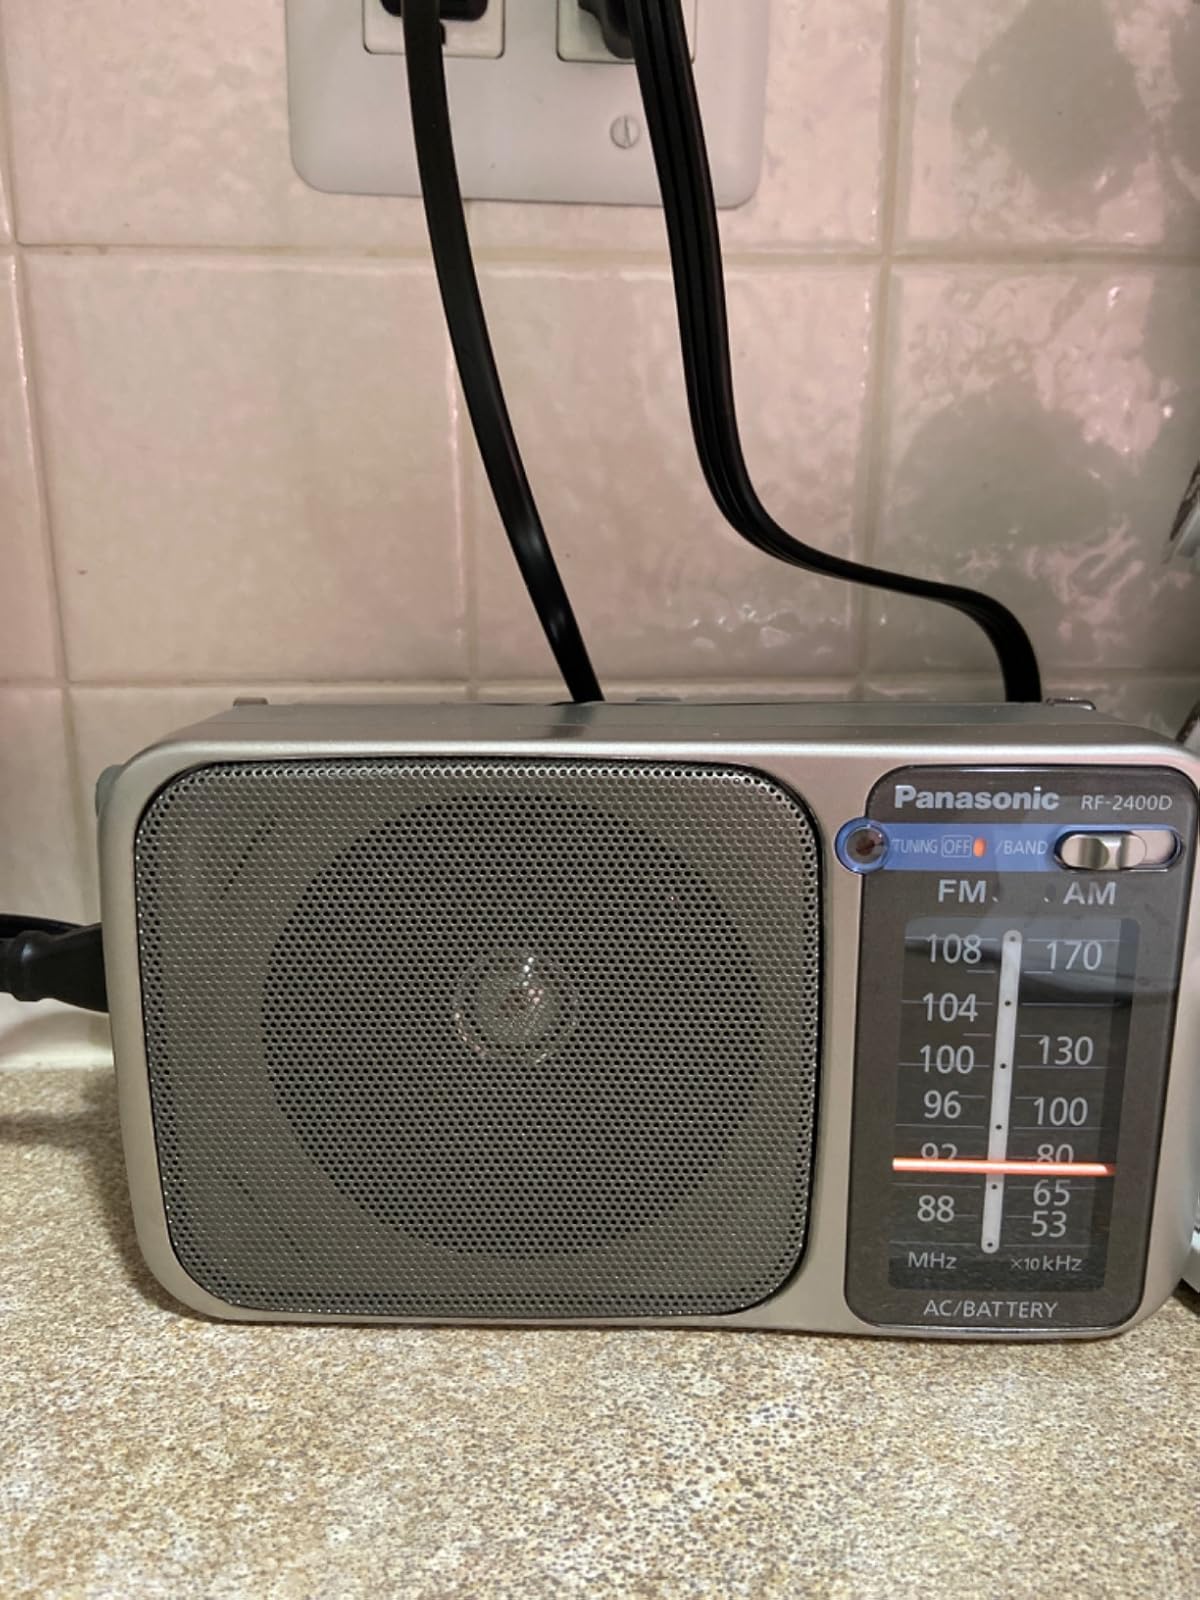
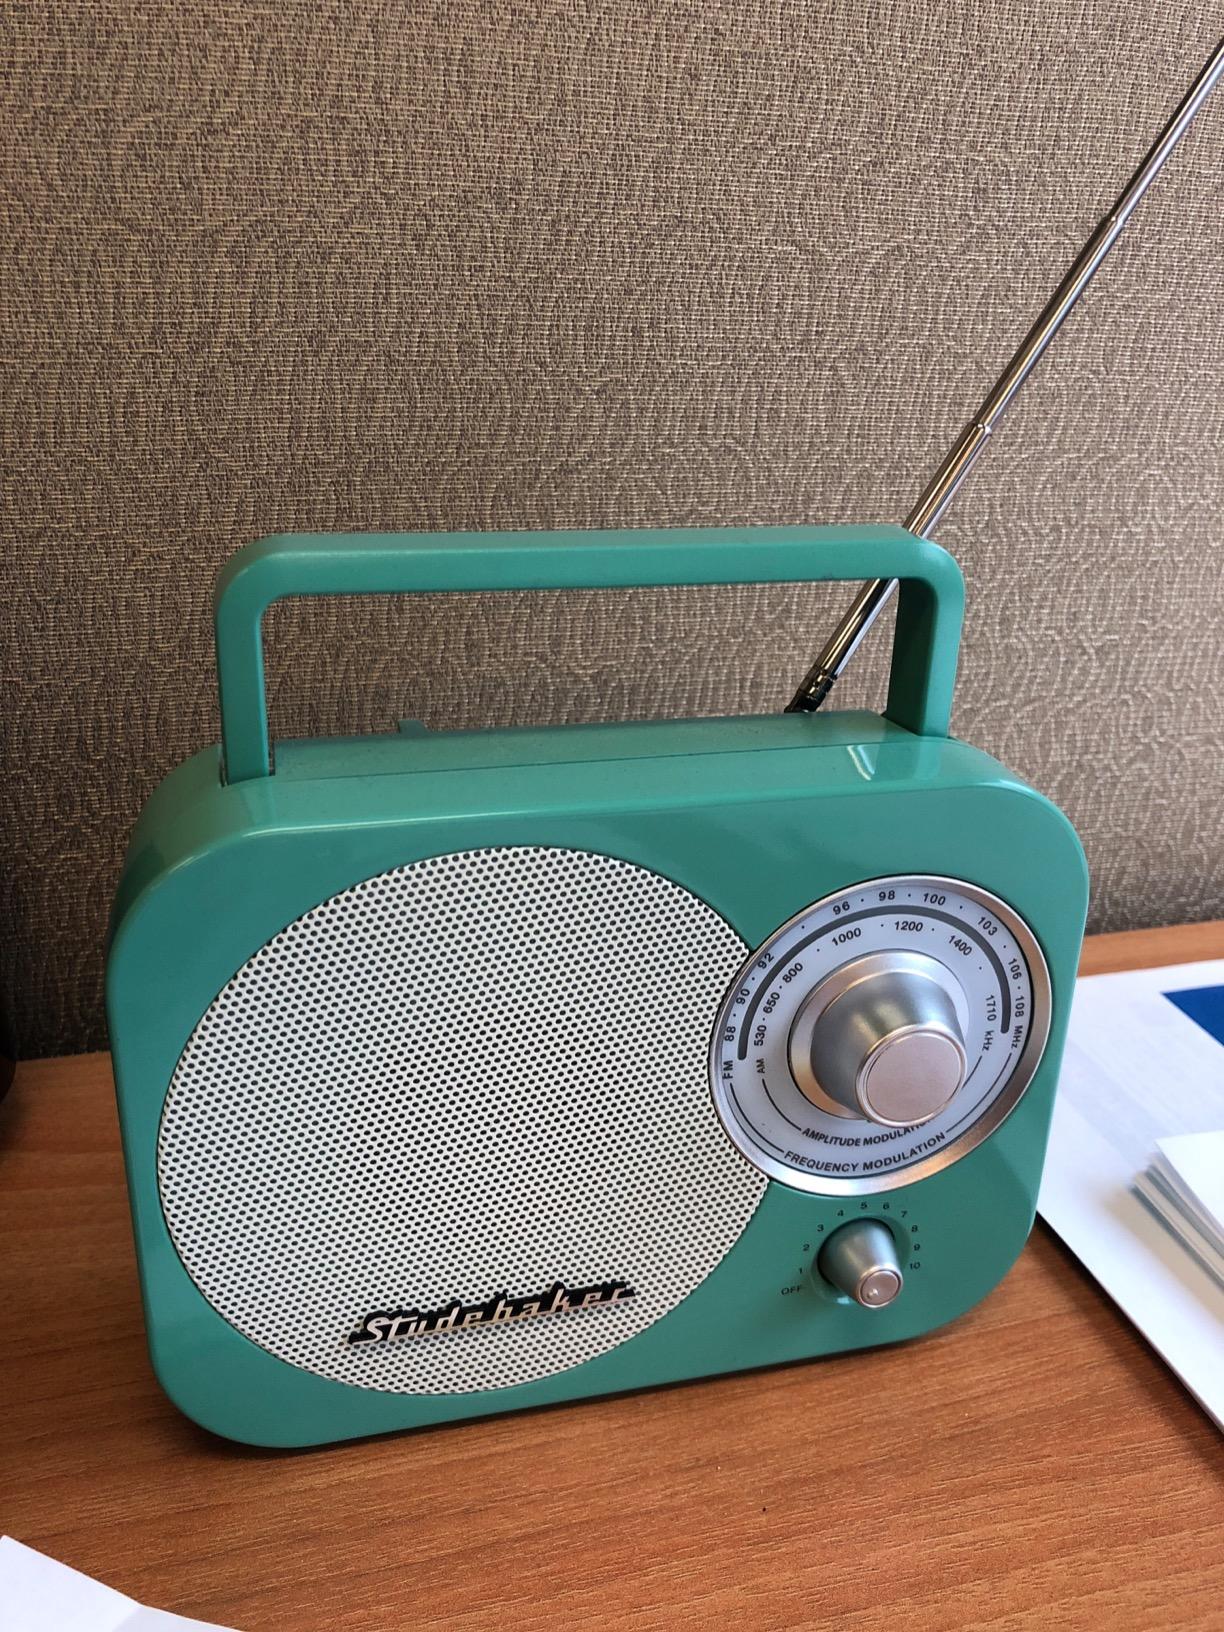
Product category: radio
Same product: no